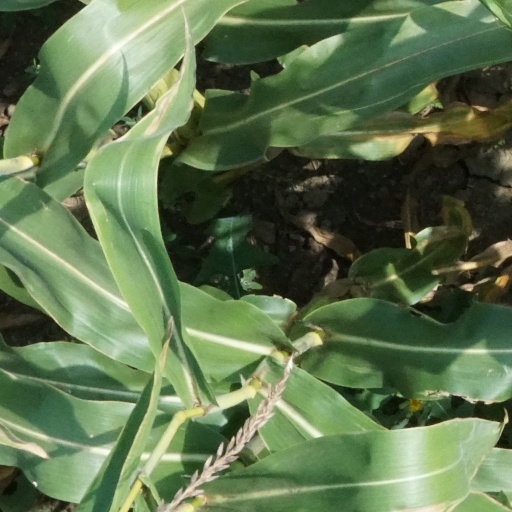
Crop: maize; corn